Peter Scully

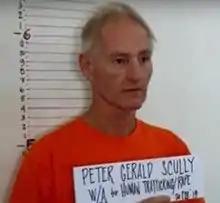
Mugshot of Scully in 2015 (The placard in the image has his middle name misspelled as "Gerald".)

Peter Gerard Scully (born 13 January 1963) is an Australian convicted child sex offender and alleged murderer who is imprisoned for life in the Philippines after being convicted of one count of human trafficking and five counts of rape by sexual assault of children. Scully was sentenced to life imprisonment in June 2018. In November 2022, he received a second conviction and was sentenced to an additional 129 years in prison.